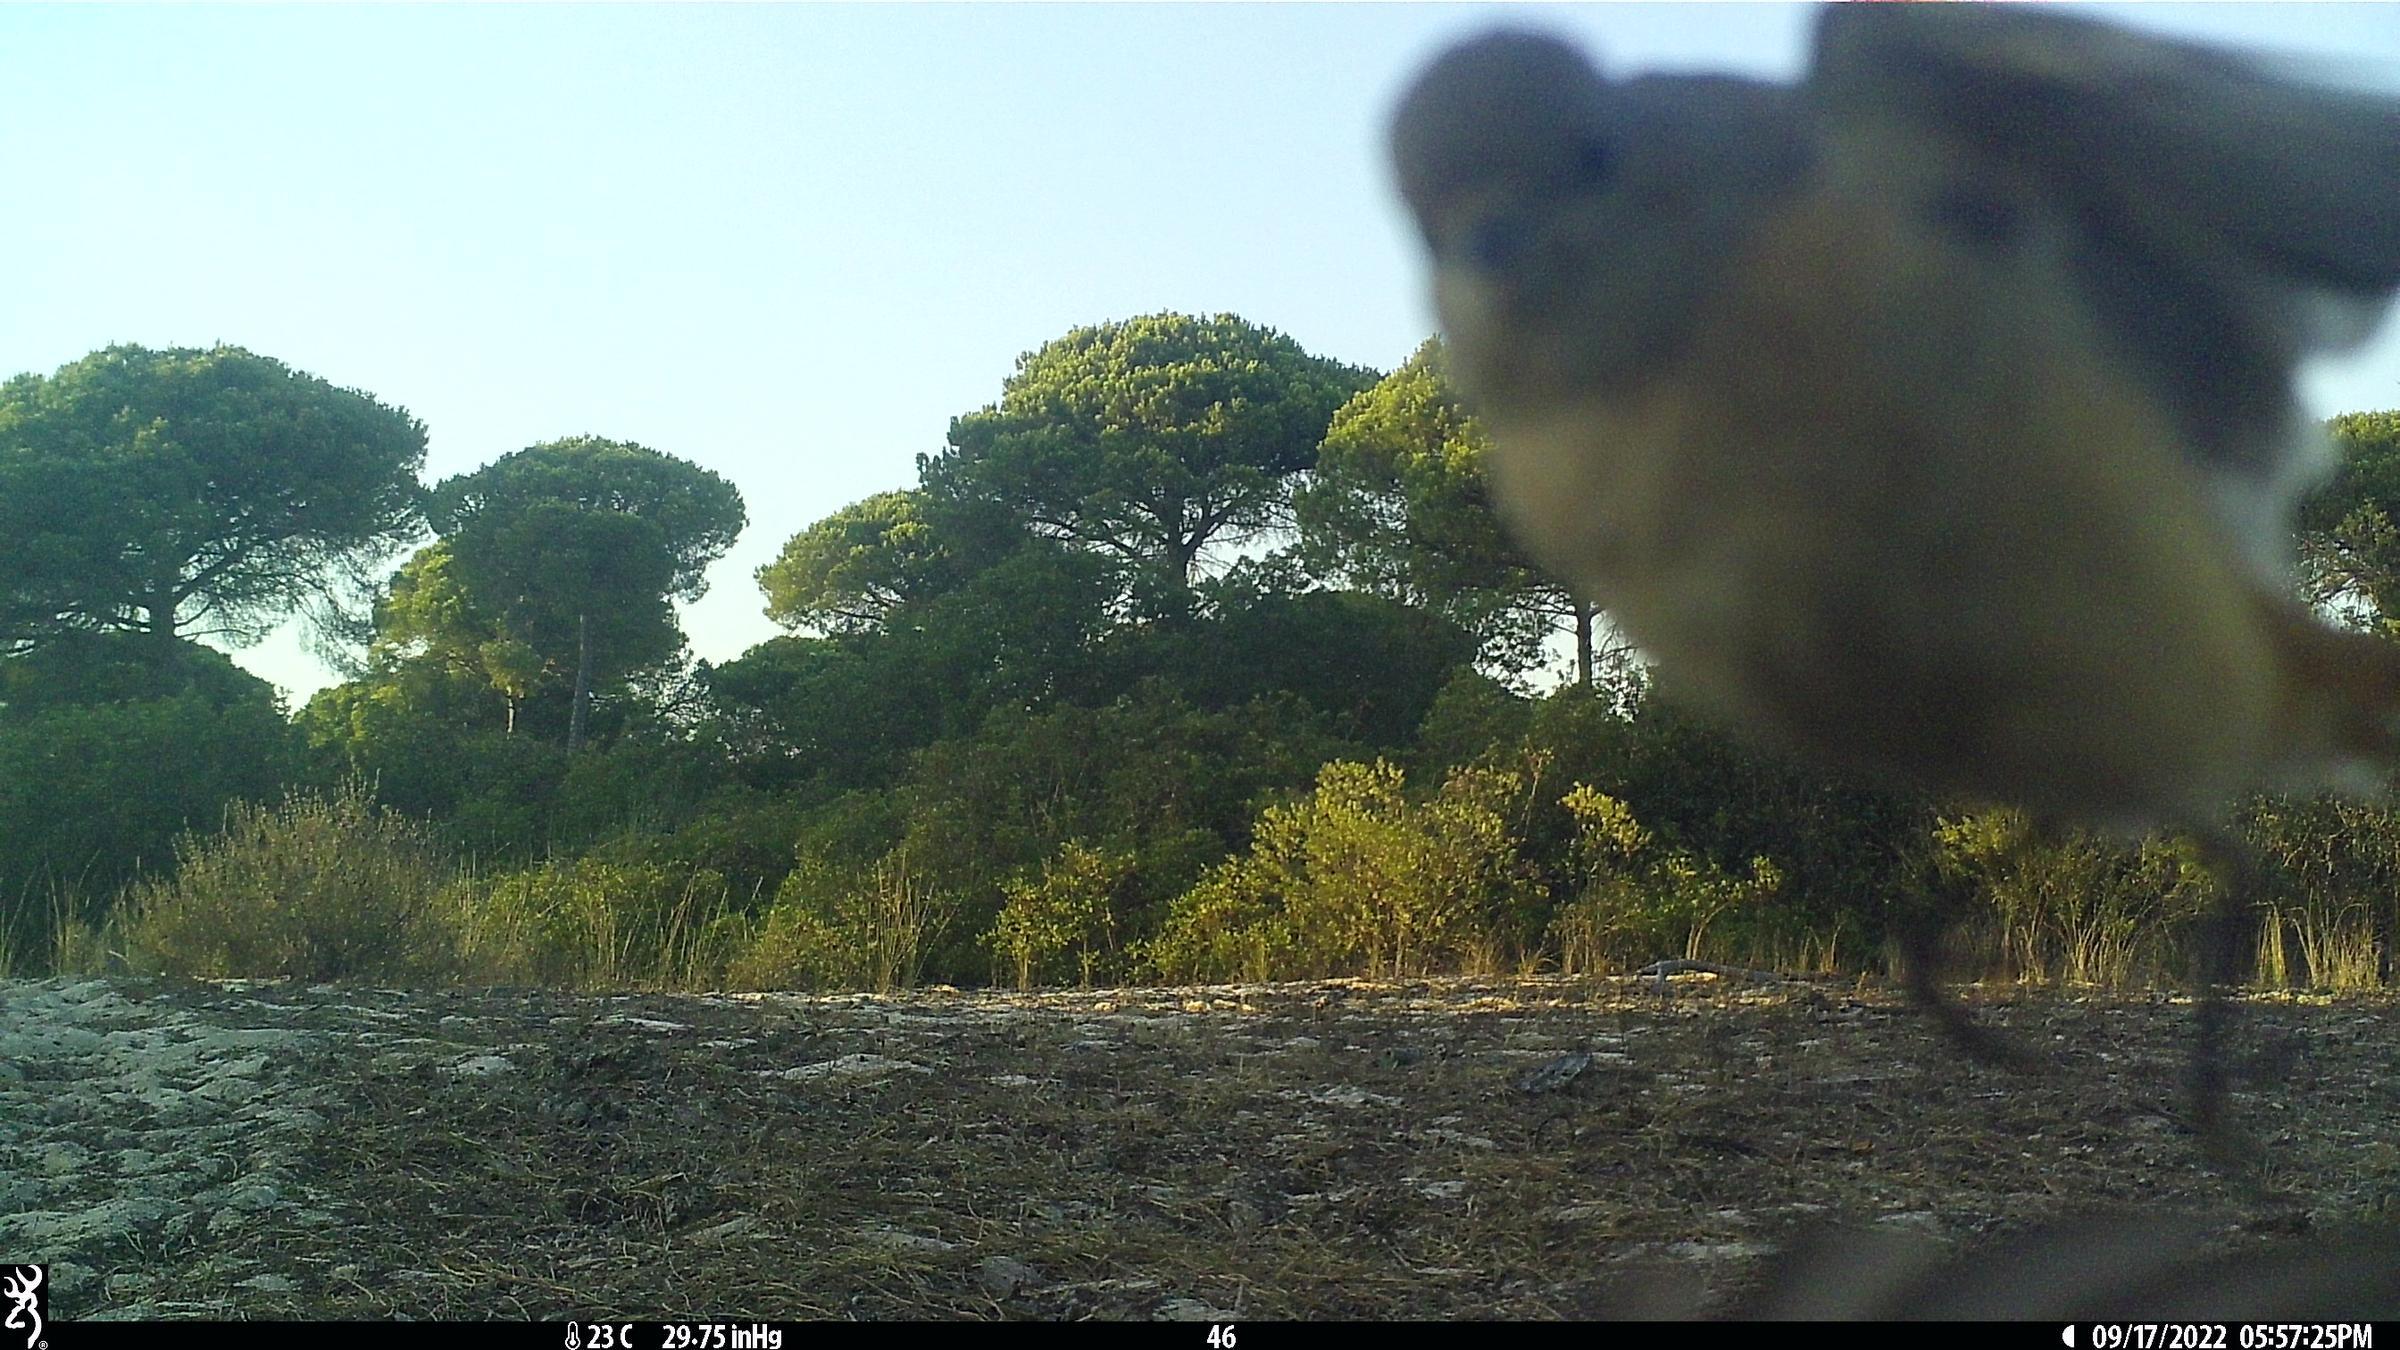
Species: Ave